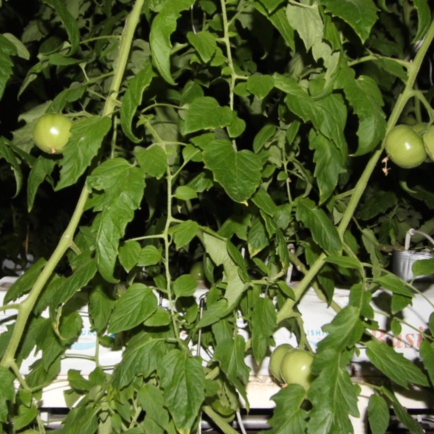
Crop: tomato